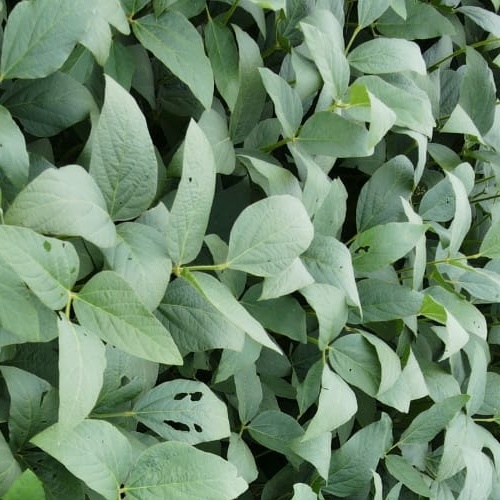
Label: Caterpillar